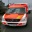
Label: ambulance